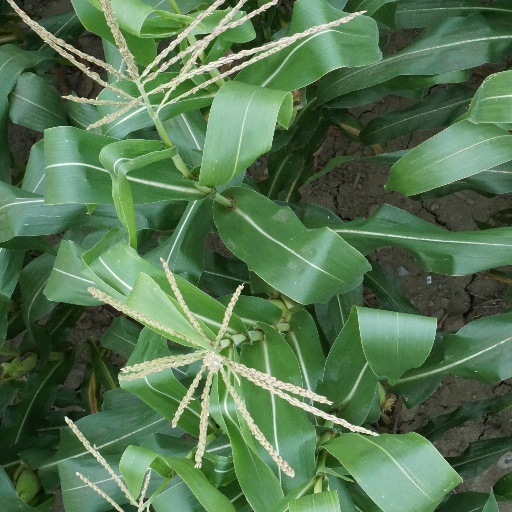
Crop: maize; corn